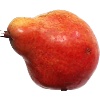
Label: red_pear